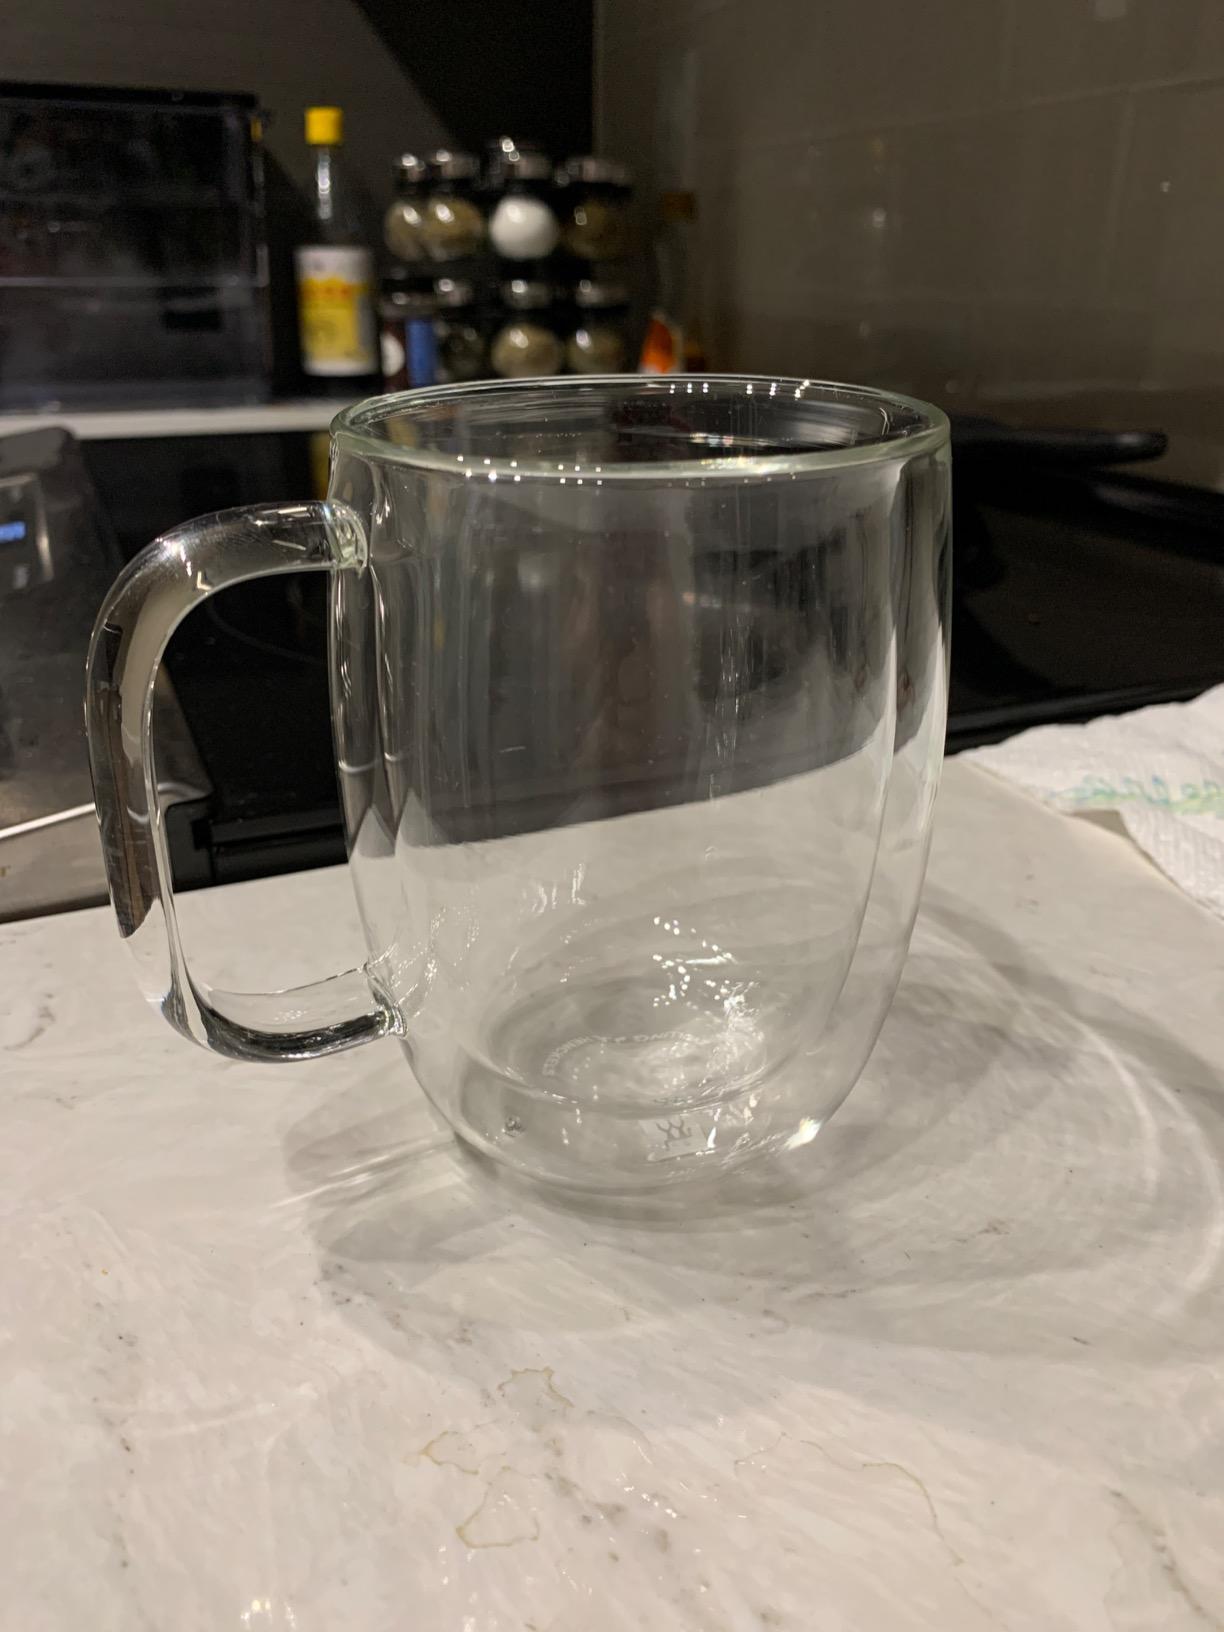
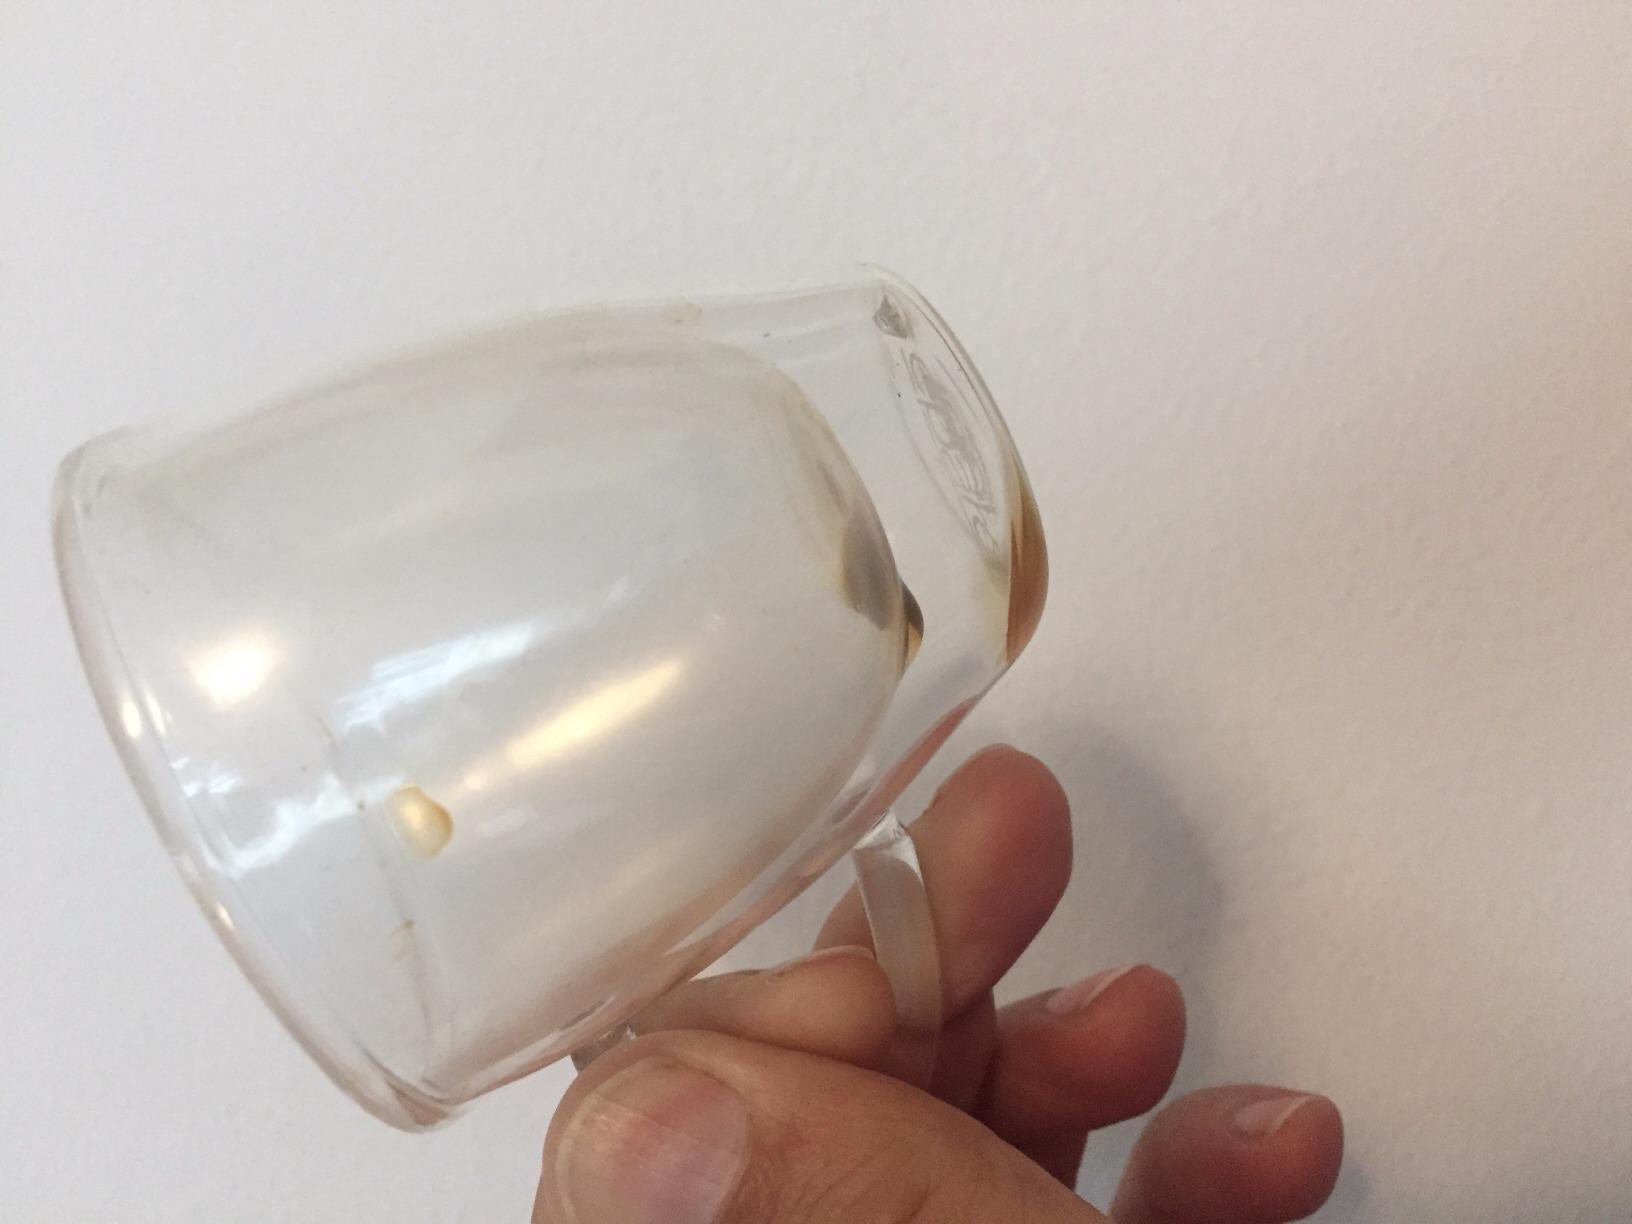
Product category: items_mug
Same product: no